List of birds of Zambia

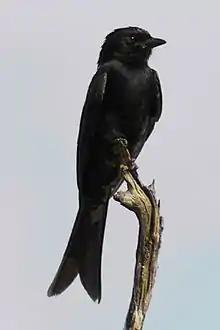
The fork-tailed drongo ("Dicrurus adsimilis") has short legs and sits very upright when perched prominently.

The helmetshrikes are similar in build to the shrikes, but tend to be colourful species with distinctive crests or other head ornaments, such as wattles, from which they get their name.